The Big Bang Theory season 2

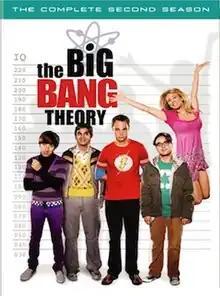
DVD cover art

The second season of the American television sitcom "The Big Bang Theory" aired on CBS from September 22, 2008 to May 11, 2009.